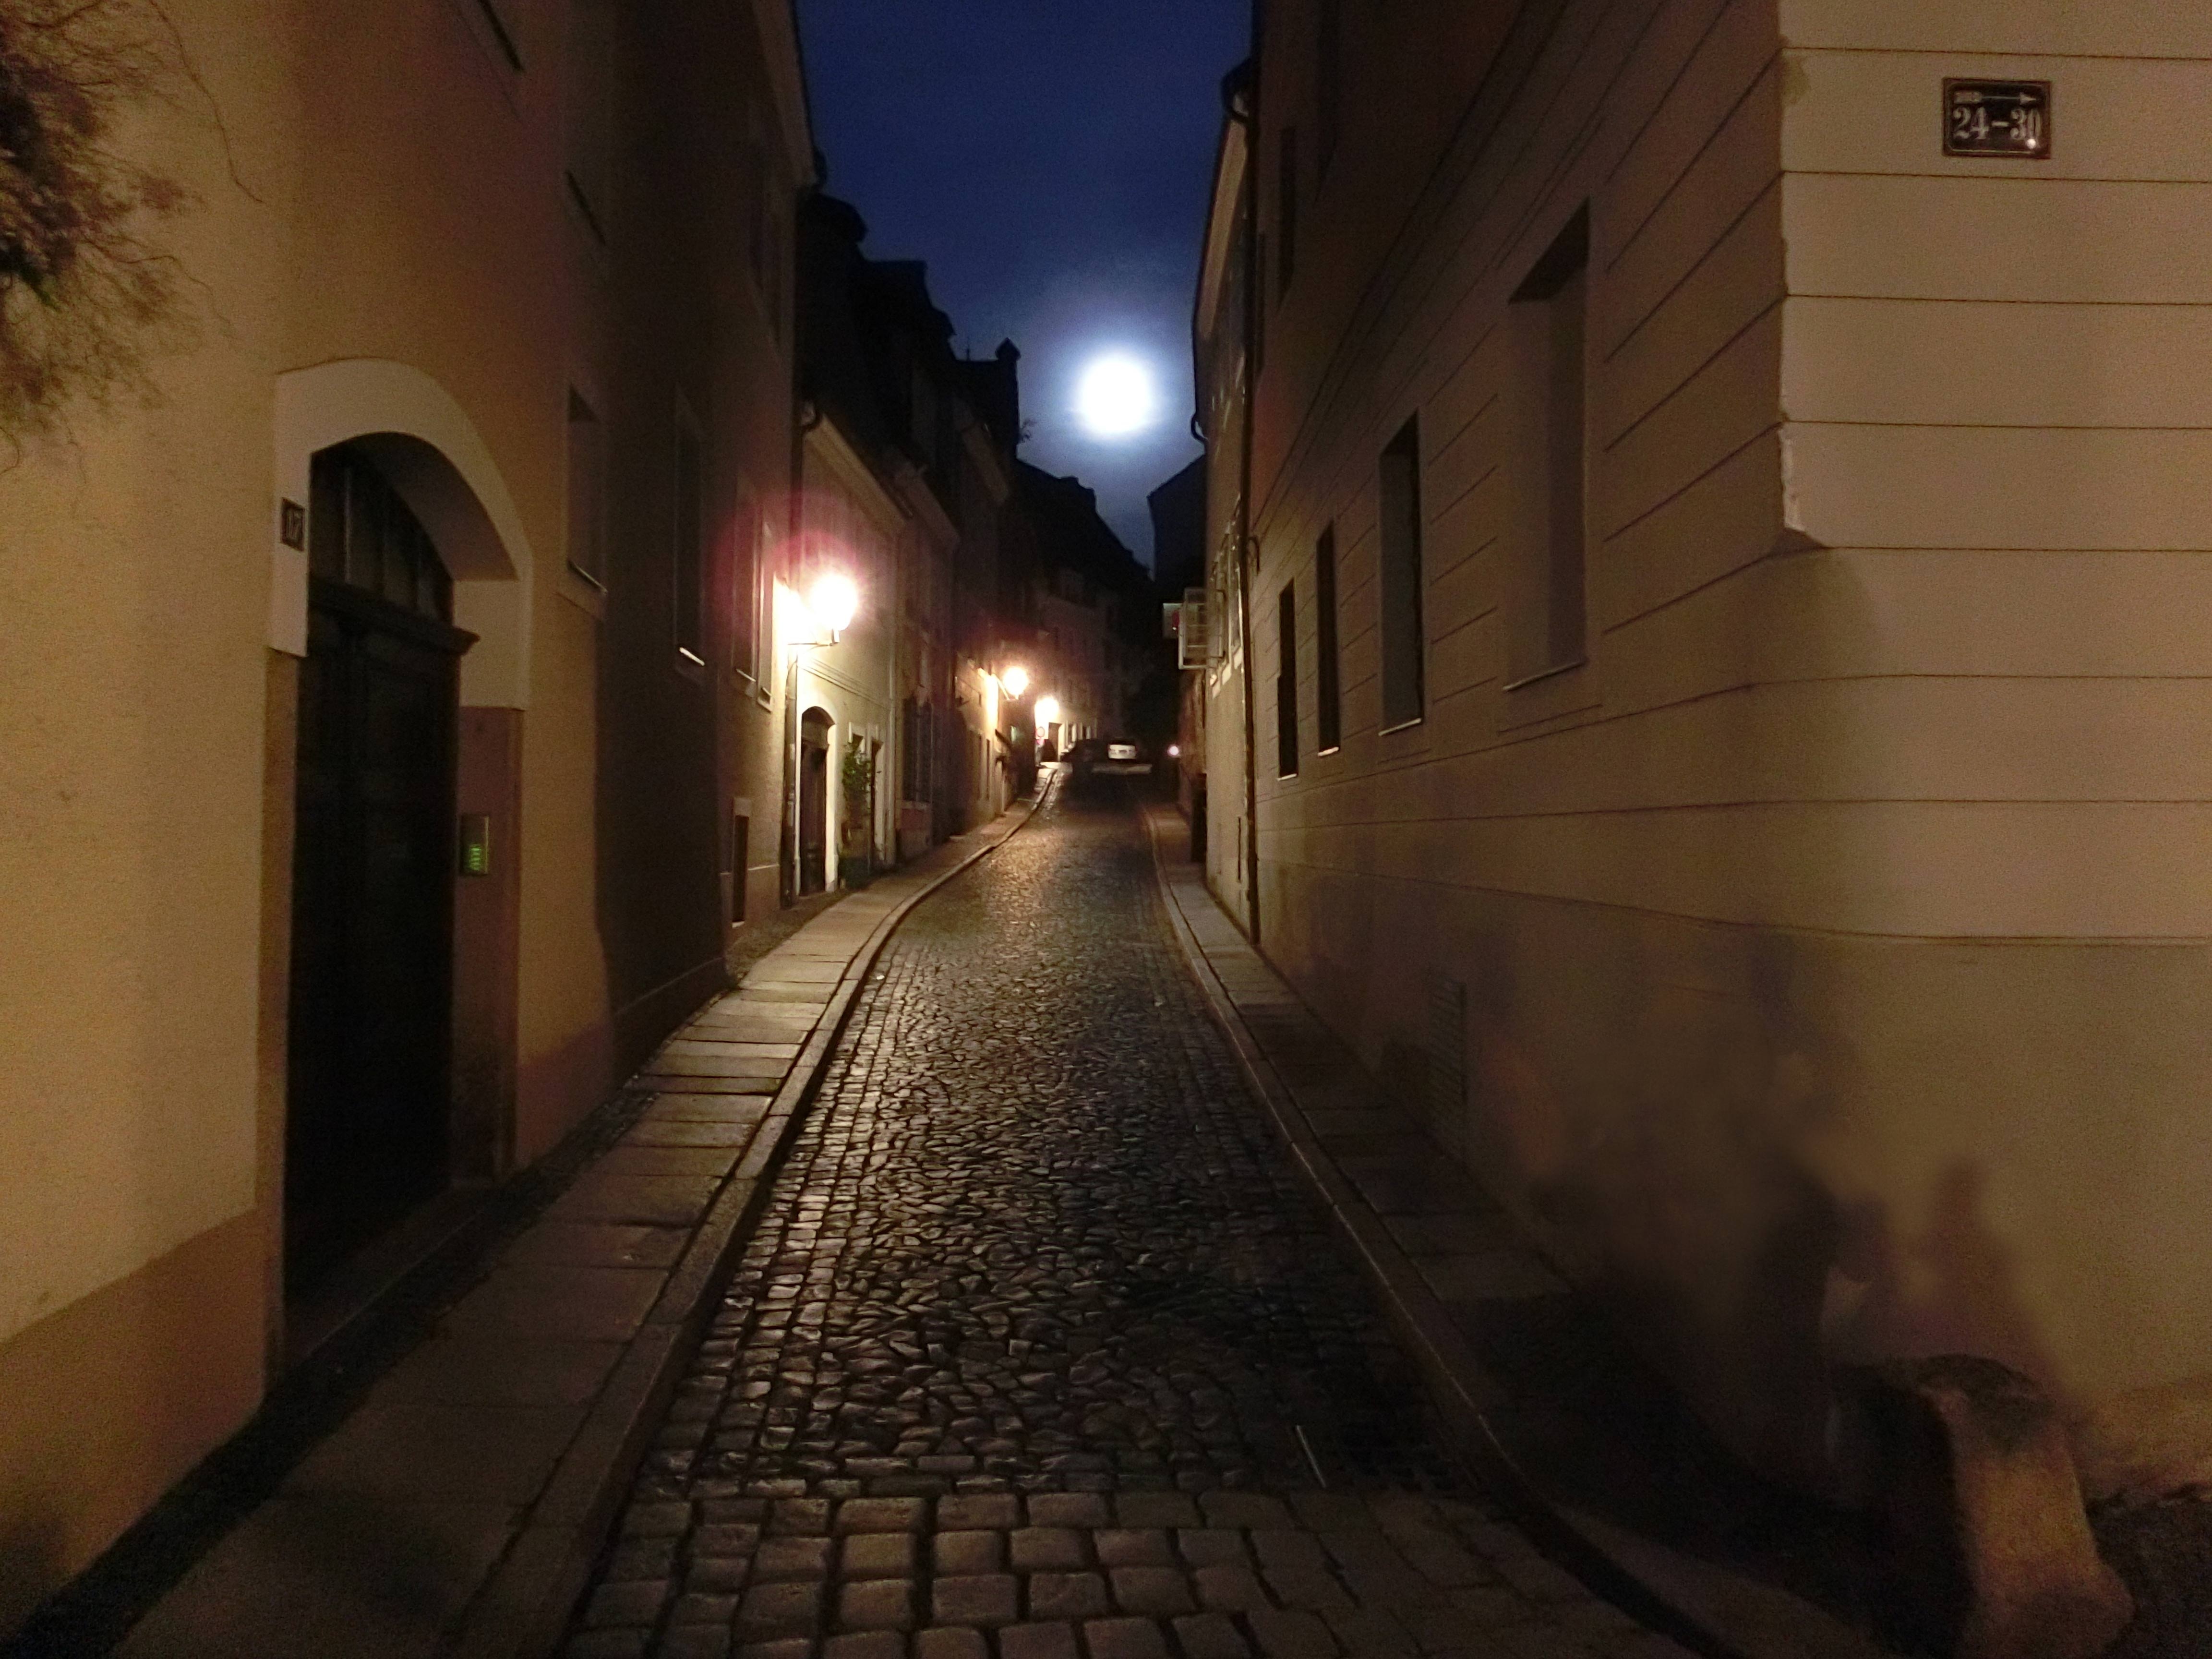
light, road, street, night, morning, alley, evening, darkness, lane, moon, old town, infrastructure, mood, historically, screenshot, g rlitz